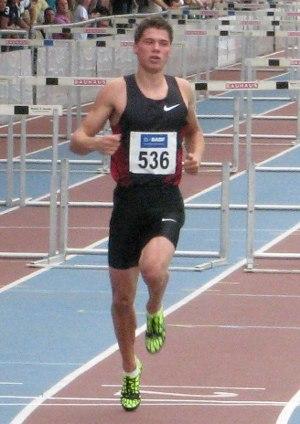
Erik Balnuweit est un athlète allemand, spécialiste du 110 mètres haies.